Jessenia Meneses

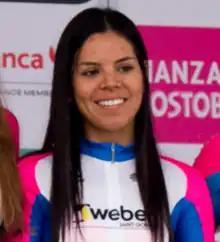
Meneses in 2017

Jessenia Alejandra Meneses González (born 18 June 1995) is a Colombian racing cyclist, who currently rides for UCI Women's Continental Team . She rode at the 2014 UCI Road World Championships.